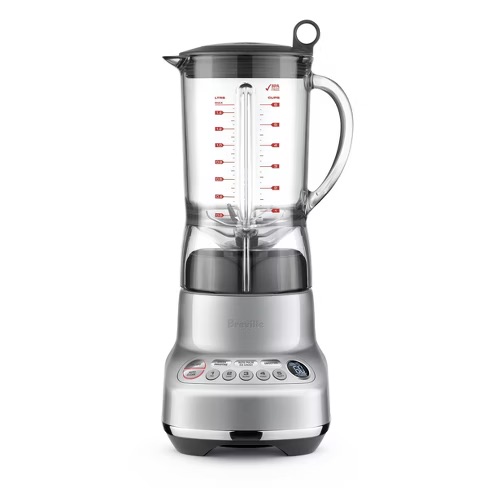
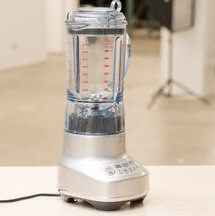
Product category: misc
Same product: yes